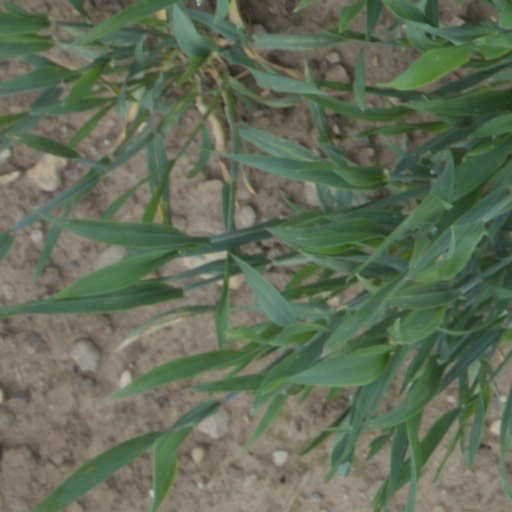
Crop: wheat